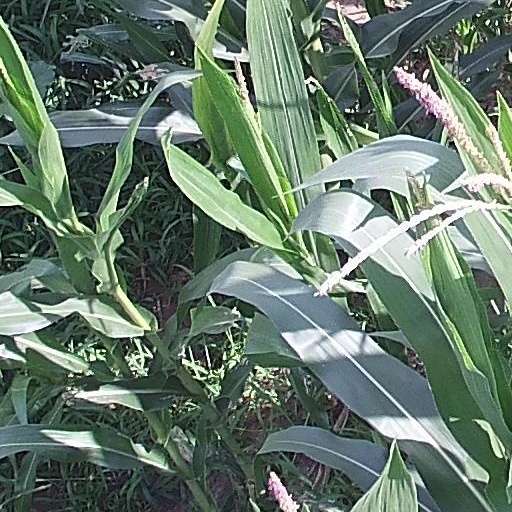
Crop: maize; corn